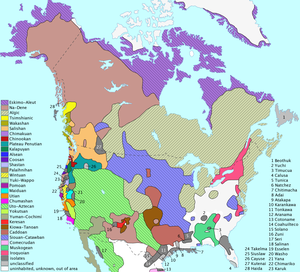
Les autochtones du Canada sont les premiers occupants du territoire qui constitue de nos jours le Canada et leurs descendants. Les fouilles archéologiques récentes démontrent des vestiges datant de 30 000 ans. Parmis ces peuples, certains auraient rejoint le continent en traversant le détroit de Béring à partir de la Sibérie orientale en Asie pour se rendre en Alaska.
L'histoire des Premières Nations, les premiers occupants du continent nord-américain, au Canada remonte à au moins 12 000 ans. En effet, les Premières Nations s'établissent au travers du territoire canadien entre 40 000 et 10 000 ans av. J.-C. Leur histoire est d'abord caractérisée par une forte adaptation à l'environnement naturel. C'est pourquoi, on peut, selon Alfred Kroeber, distinguer dix aires culturelles autochtones en Amérique du Nord, dont six se trouvent représentées dans le territoire canadien actuel : l'Arctique, la zone subarctique, la côte nord-ouest, le Plateau, les Prairies et les forêts du nord-est. Plusieurs nations se sont développées avec leurs propres langues, cultures, pratiques religieuses et traditions.